Harry Kellar

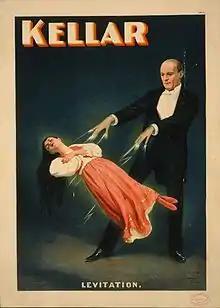
Kellar's "Levitation of Princess Karnac"

Kellar supposedly developed this trick by abruptly walking onto the stage during a show by Maskelyne, seeing what he needed to know, and leaving. Unable to duplicate it, Kellar hired another magician to help build another, but eventually designed a new trick with the help of the Otis Elevator Company. Another version built by Kellar was purchased by Harry Blackstone, Sr., who used the trick for many years. The Buffalo writer John Northern Hilliard wrote that the levitation was a marvel of the twentieth century and "the crowning achievement of Mr. Kellar's long and brilliant career."